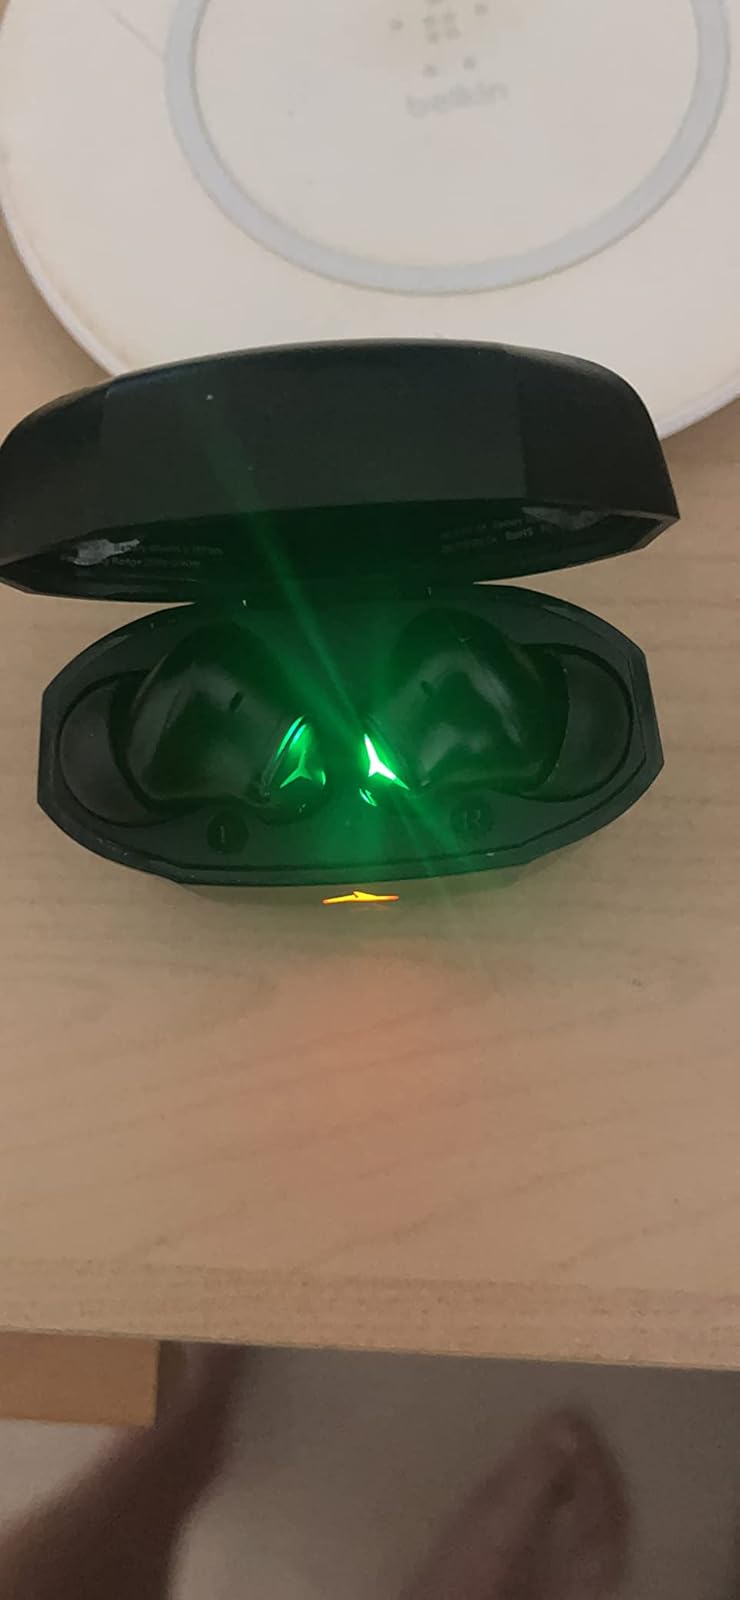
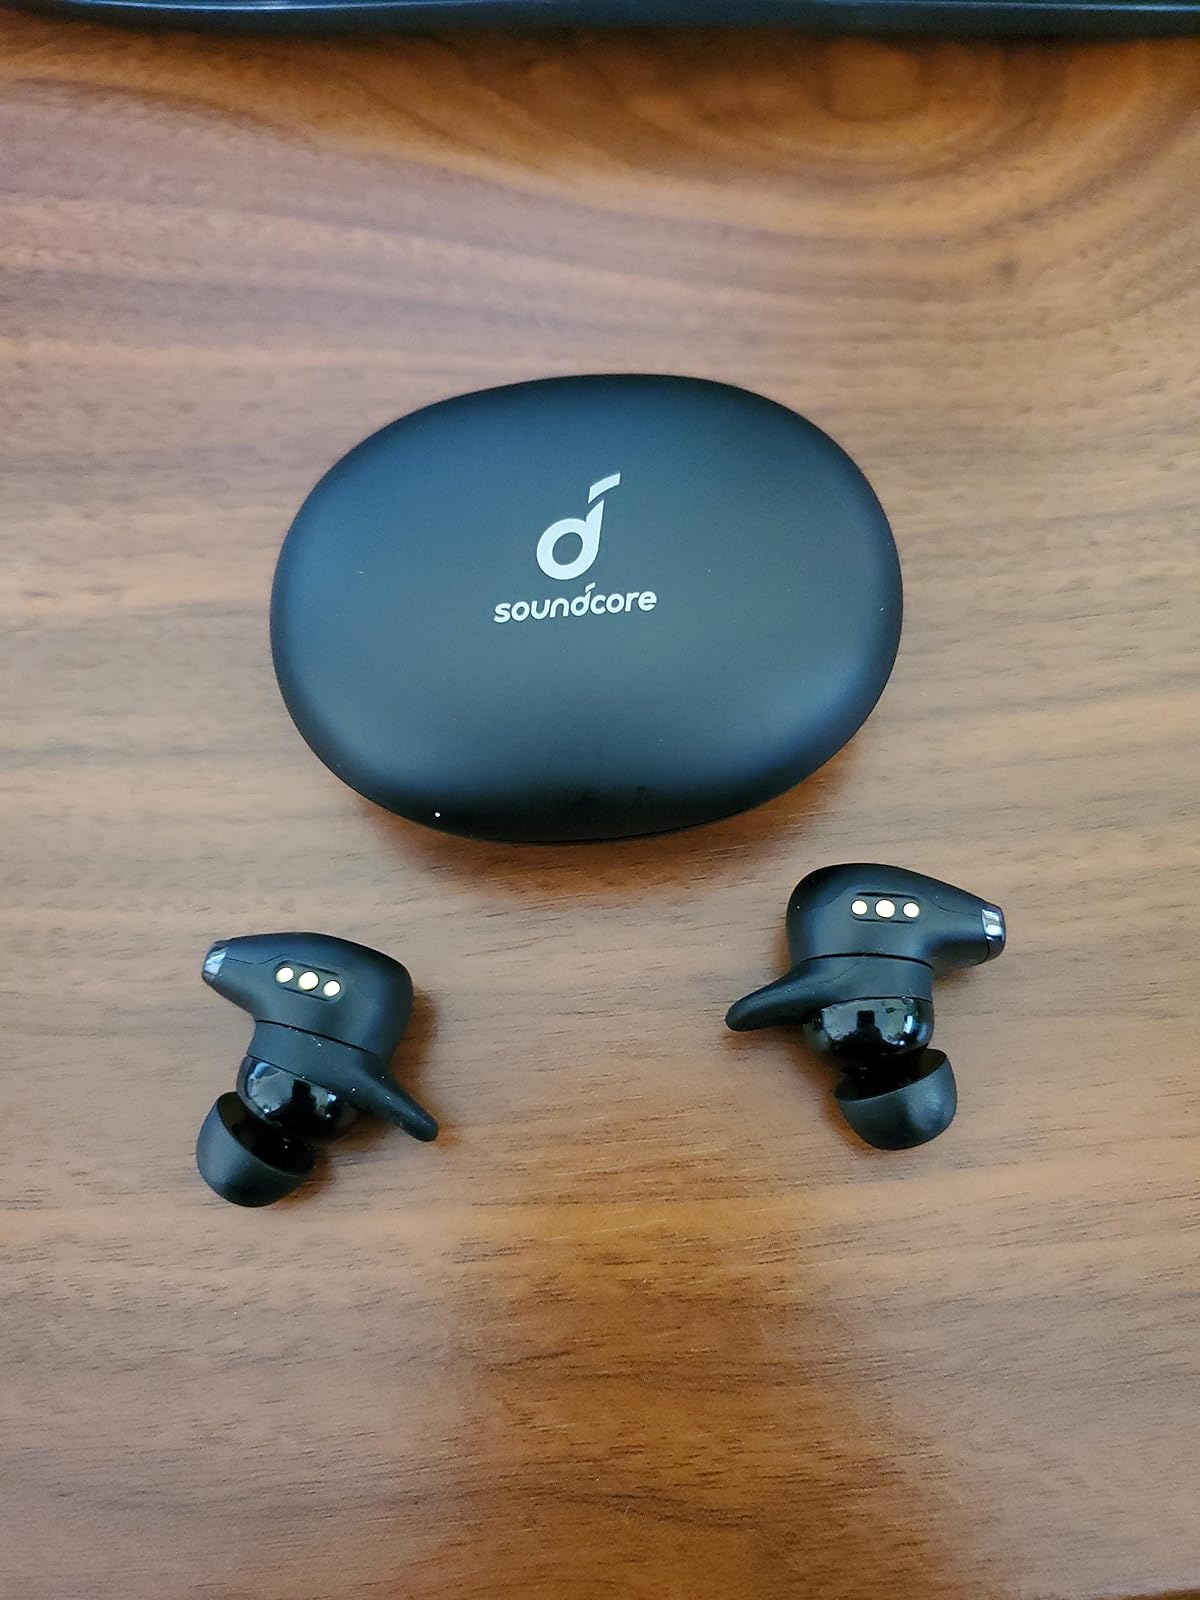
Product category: earbuds
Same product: no